Clayton School for Boys

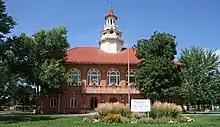
George W. Clayton Trust and College building, now Clayton Early Learning

Clayton School for Boys, established as George W. Clayton Trust & College and also known as Clayton College, was established to house and educate boys whose fathers had died and whose mothers could not provide for them. It was established in 1911 by the City of Denver from a bequest by George Washington Clayton (1833 - 1899), a merchant and real estate investor. The campus was designed by Biscoe & Hewitt in the Italian Renaissance Revival style and includes sandstone masonry.